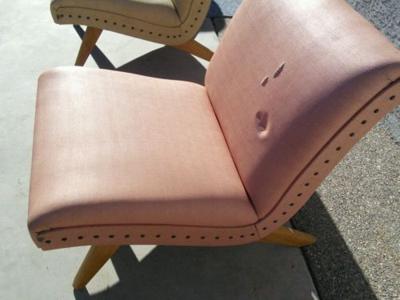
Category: chair